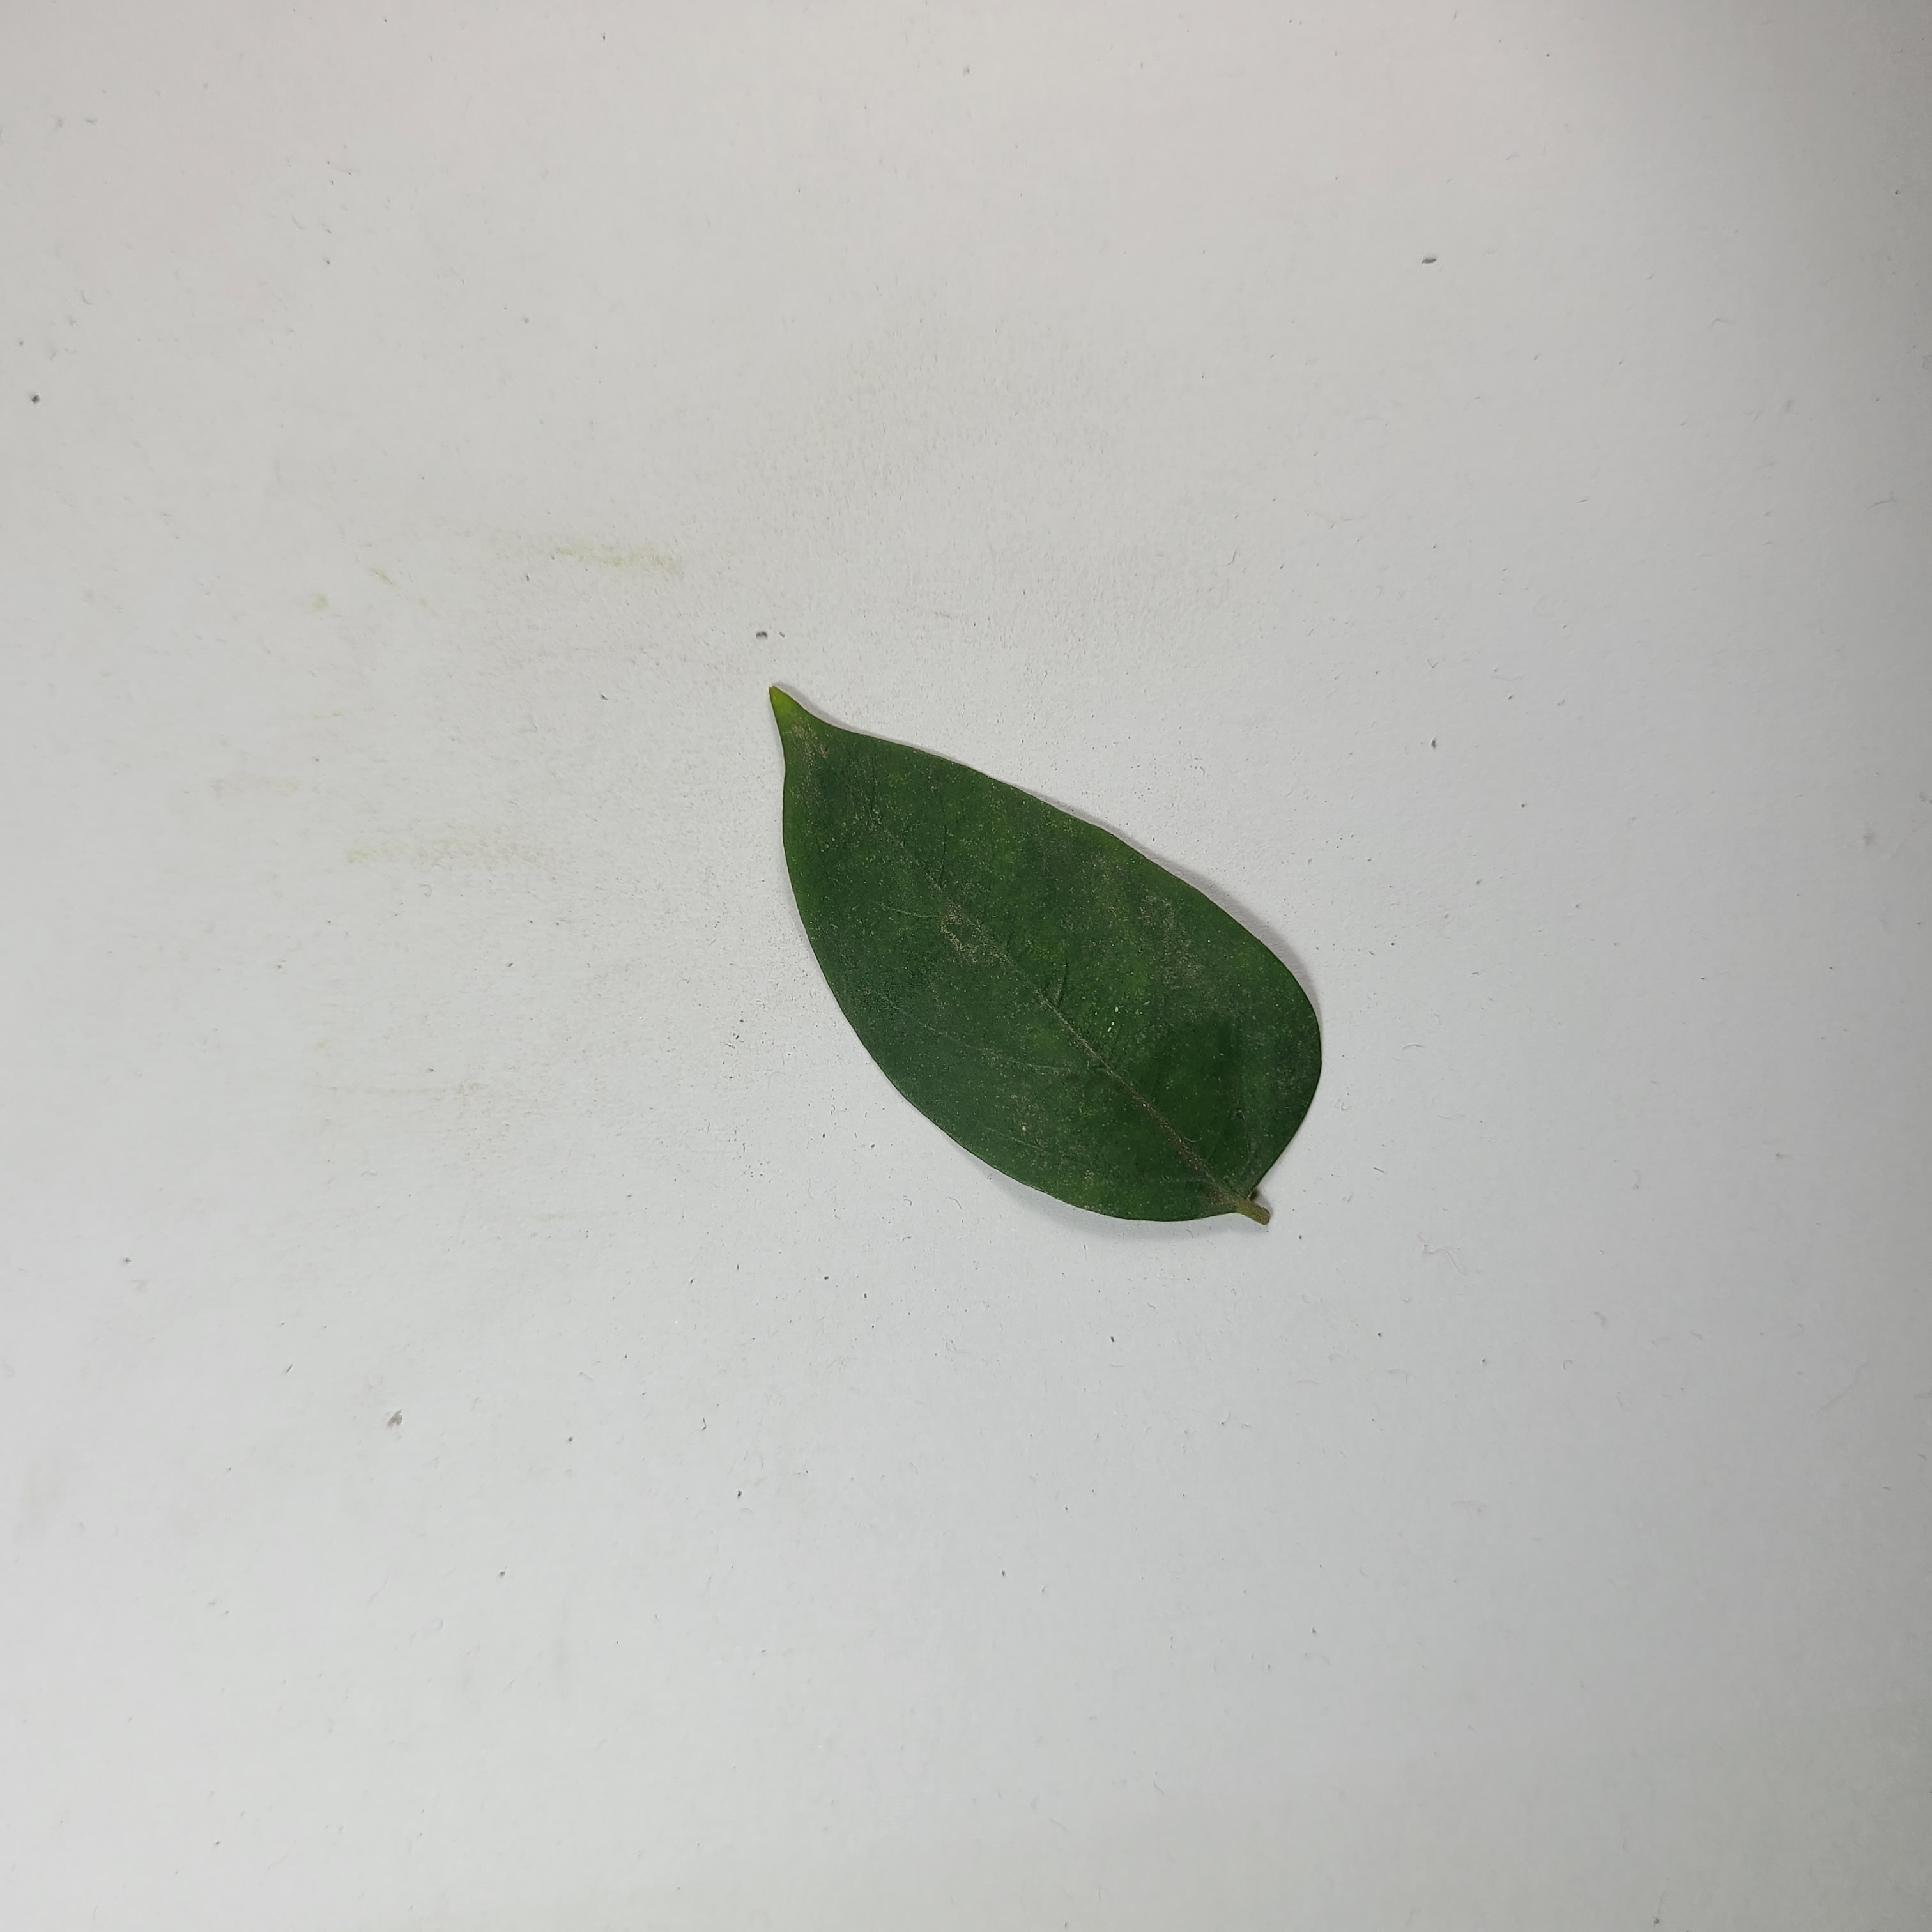
Label: Healthy Leaves